Femmes de Sade

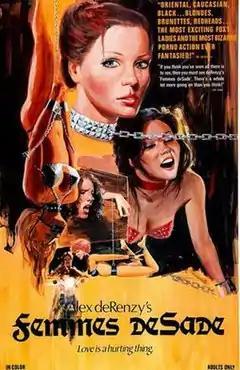
Theatrical poster

Femmes de Sade is a 1976 adult rape and revenge film directed by Alex de Renzy.